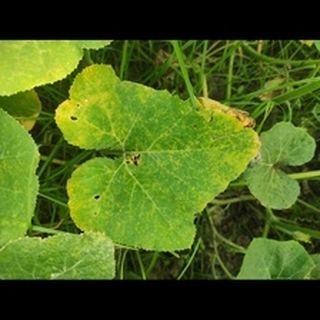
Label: pumpkin_downy_mildew